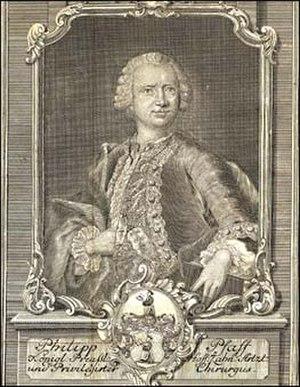
L’histoire de la médecine dentaire est une partie de l'histoire de la médecine, et l'étude des développements historiques de la médecine dentaire, y compris des biographies des personnes qui ont influencé la médecine dentaire de leur temps. Cette histoire s'étend très loin dans le passé. Ainsi, au Danemark, la preuve de l'ouverture d'une molaire remonte au néolithique. Le traitement conservatoire des dents chez les anciens paysans du Pakistan a pu être prouvé dans l'intervalle de 7 000 à 5 500 ans av. J.C, et ce avec l'intention de « réparer » les dents, et éventuellement même de combler les cavités. Depuis les Sumériens, on a cru jusqu'aux temps modernes qu'un ver dans la dent était responsable de la carie. Les premiers travaux sur la technique dentaire ont été faits au milieu du Iᵉʳ millénaire av. J.-C. par les Étrusques et les Phéniciens. L'influence des savants romains et grecs a été déterminante au Moyen Âge tant dans le monde chrétien que dans le monde arabe.